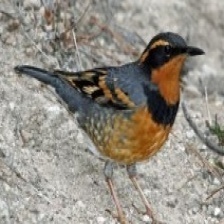
Species: VARIED THRUSH
Scientific name: IXOREUS NAEVIUS